Selby College

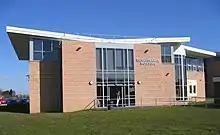
Selby College Renaissance Building

Selby College offers different levels of learning from Entry Level up to Degree courses. These courses include NVQ's in Engineering, Construction, Administration, Health and Social Care, and Hairdressing. The college also provides a wide range of A Level courses, as well as awards up to degree level from the University of Hull and Huddersfield University. The college also works with Edexcel to provide Higher National Certificates and Diplomas (HNC & HND).